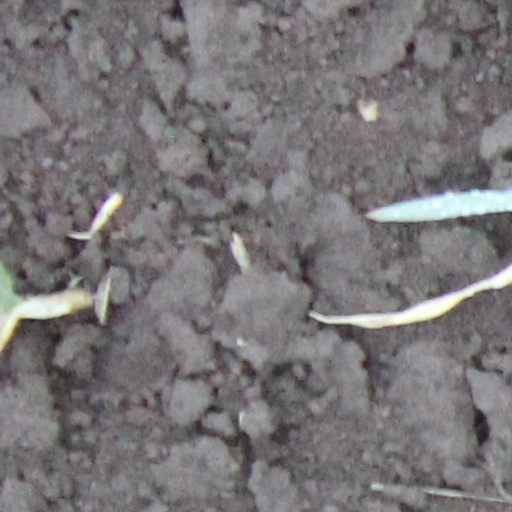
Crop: wheat